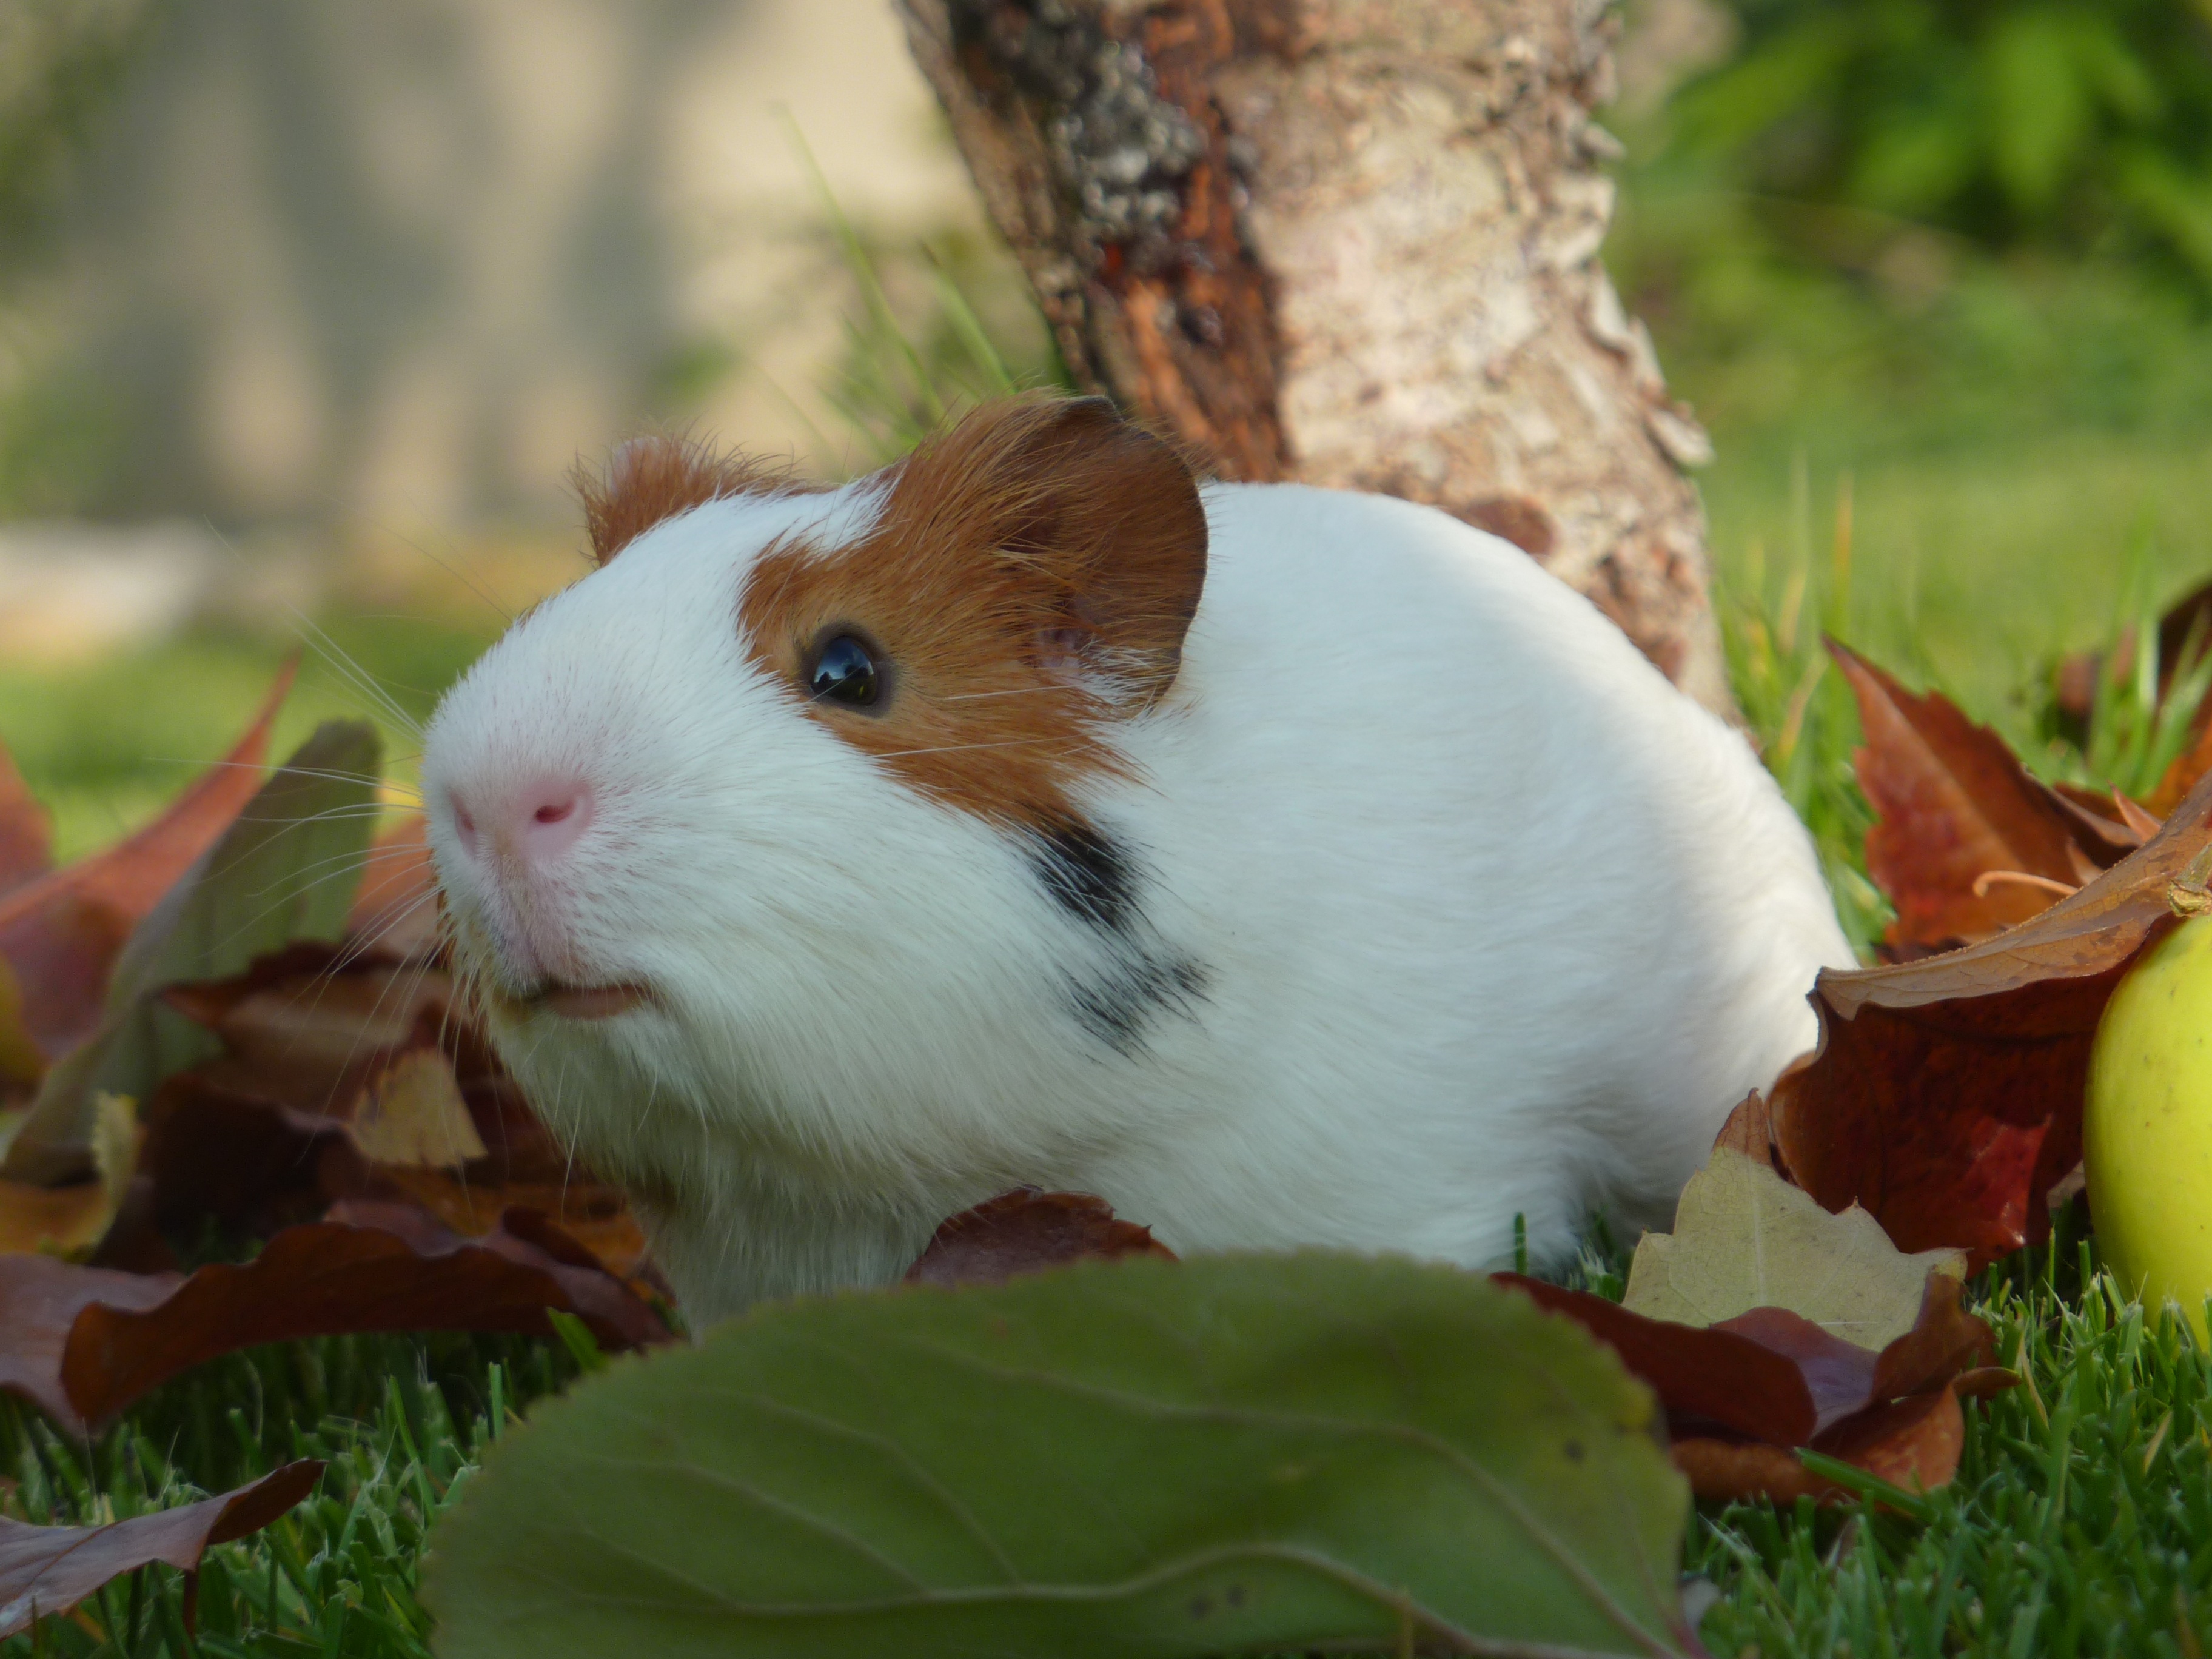
animal, cute, pet, small, mammal, rodent, fauna, friend, guinea pig, whiskers, furry, vertebrate, adorable, fuzzy